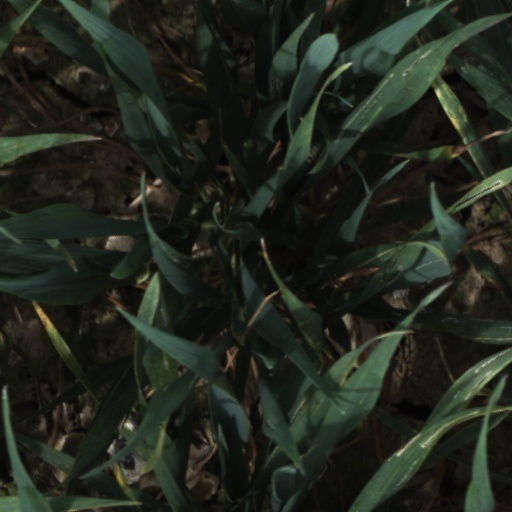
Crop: wheat